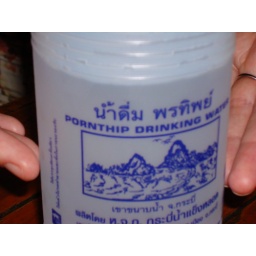
Thai "drinking" water steralized by microwave oven